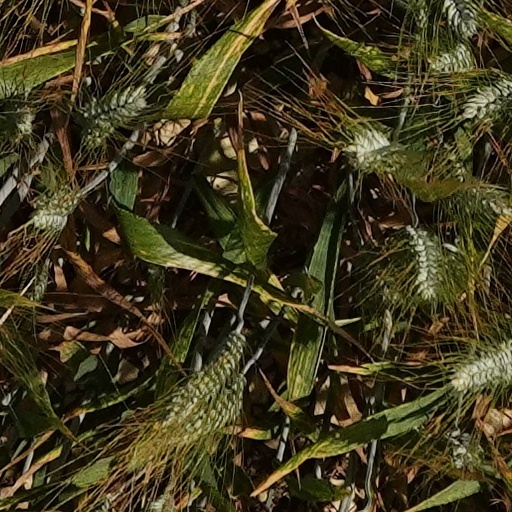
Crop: wheat